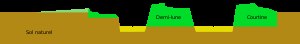
Voldanlæg
Eksempel på tværsnit af et fransk voldanlæg tegnet i det 17. århundrede af Sébastien Le Prestre de Vauban.
Et voldanlæg kan bestå af mange dele og kan indgå som en fæstningsvold med voldgrav, lynette, fort, bastion, kasemat, berme.